Uvea (Wallis and Futuna)

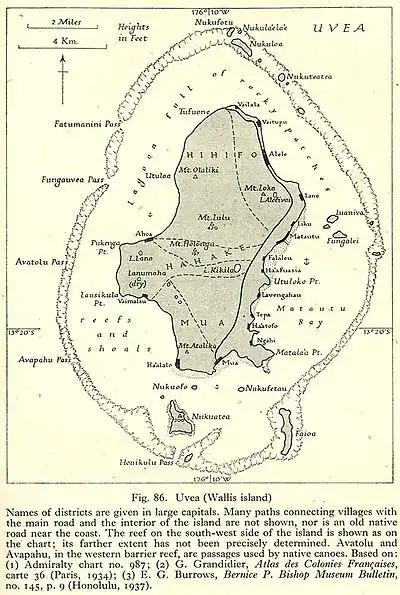
Map of Wallis island

Uvea is one of the three official chiefdoms ("Royaume coutumier") of the French territory of Wallis and Futuna (the other two being Sigave and Alo) in Oceania in the South Pacific Ocean.